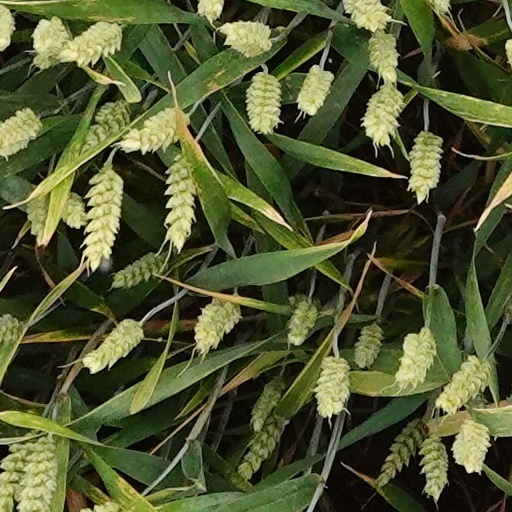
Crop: wheat